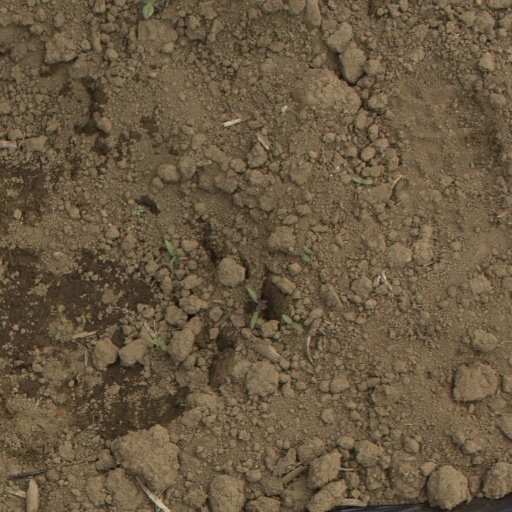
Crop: Jerusalem artichoke